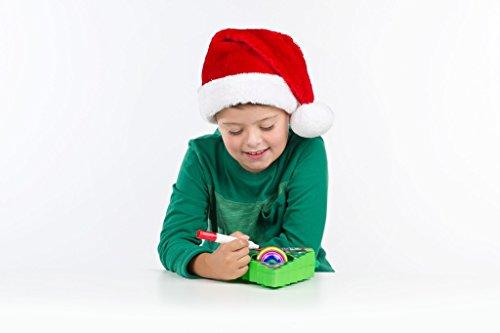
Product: TreeMendous Christmas Tree Ornament Decorating Kit for Kids ages 6+. Top Rated Craft Activity Game, Holiday Toy DIY Ornament Maker
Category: Toys & Games | Arts & Crafts
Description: NEW AND CREATIVE WAY TO CREATE YOUR OWN PERSONAL ORNAMENT: TreeMendous uses a patent pending design to let children ages 6 and up to personalize their own ornament.
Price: $16.56
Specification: ProductDimensions:8.2x6.8x2.2inches|ItemWeight:1pounds|ShippingWeight:1.05pounds(Viewshippingratesandpolicies)|Manufacturer:HeyBuddyHeyPalInvestmentsLLC|ASIN:B0742MSVH8|DomesticShipping:ItemcanbeshippedwithinU.S.|InternationalShipping:ThisitemcanbeshippedtoselectcountriesoutsideoftheU.S.LearnMore|Itemmodelnumber:1141976